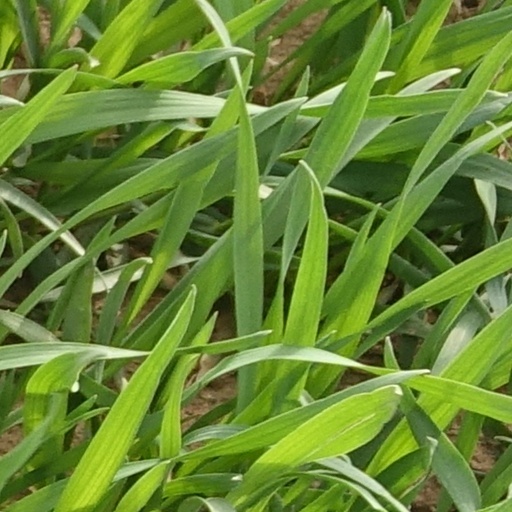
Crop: wheat